Jonathan Ruffer

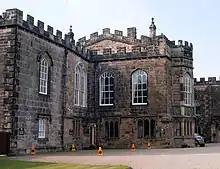
Auckland Castle in Bishop Auckland, County Durham.

He expressed an interest in reviving County Durham through philanthropy in 2012. That same year, he donated £1 million to the Durham Foundation. A year later, in 2013, he donated £15 million to preserve Auckland Castle, the historical palace of the Bishop of Durham, through the Auckland Castle Trust, of which he is the chair. This included the preservation of 12 paintings by Francisco de Zurbarán, present in the palace since 1756. In 2013, he donated £18 million to restore the Bishop's Palace and create a museum on the history of Christianity and faith in Britain, which had been expected to open in 2018.